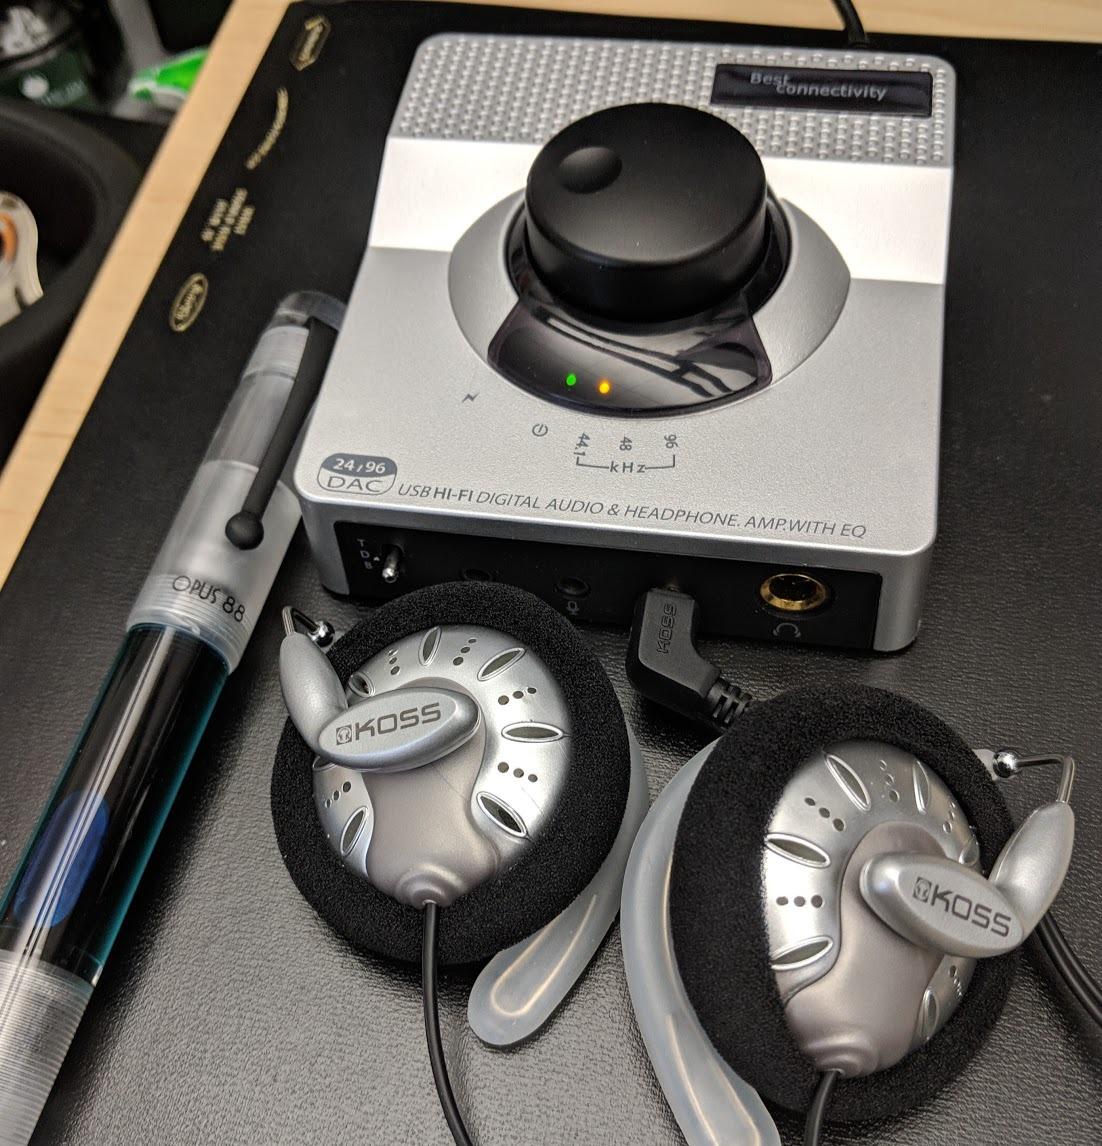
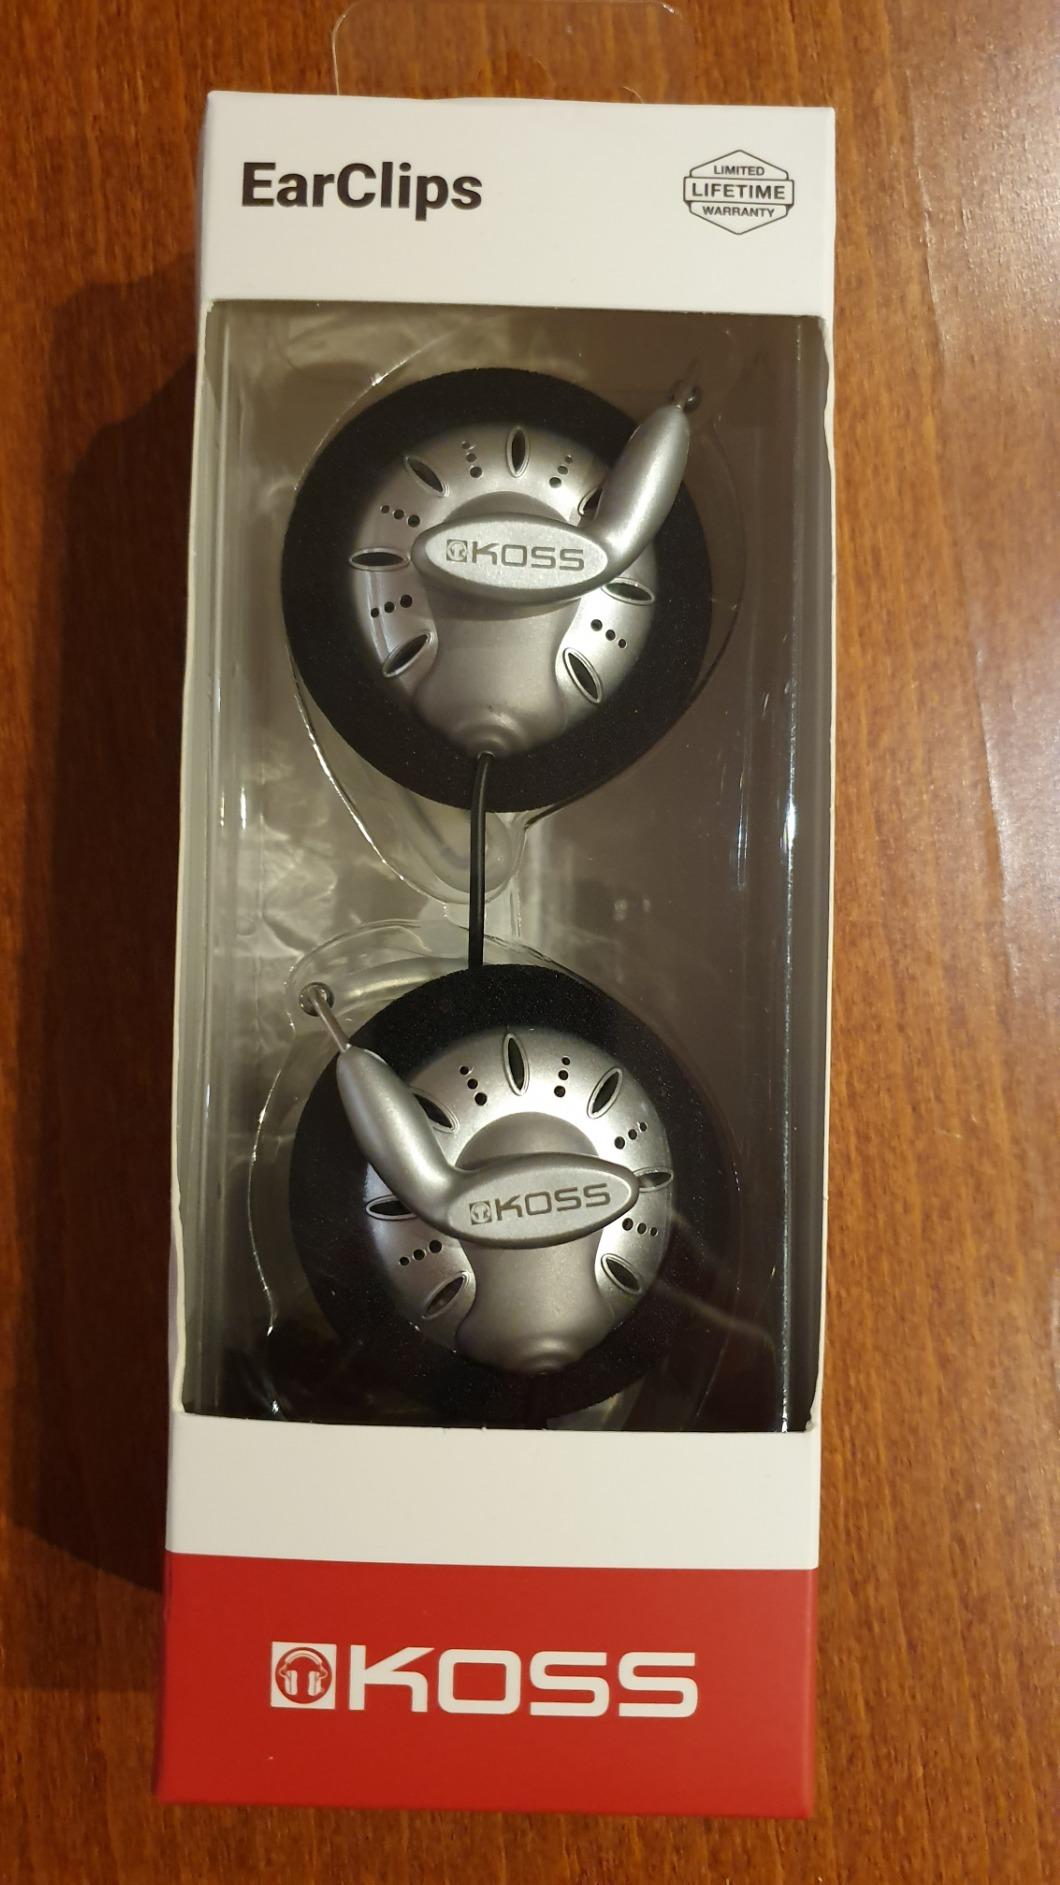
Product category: headphones
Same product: yes